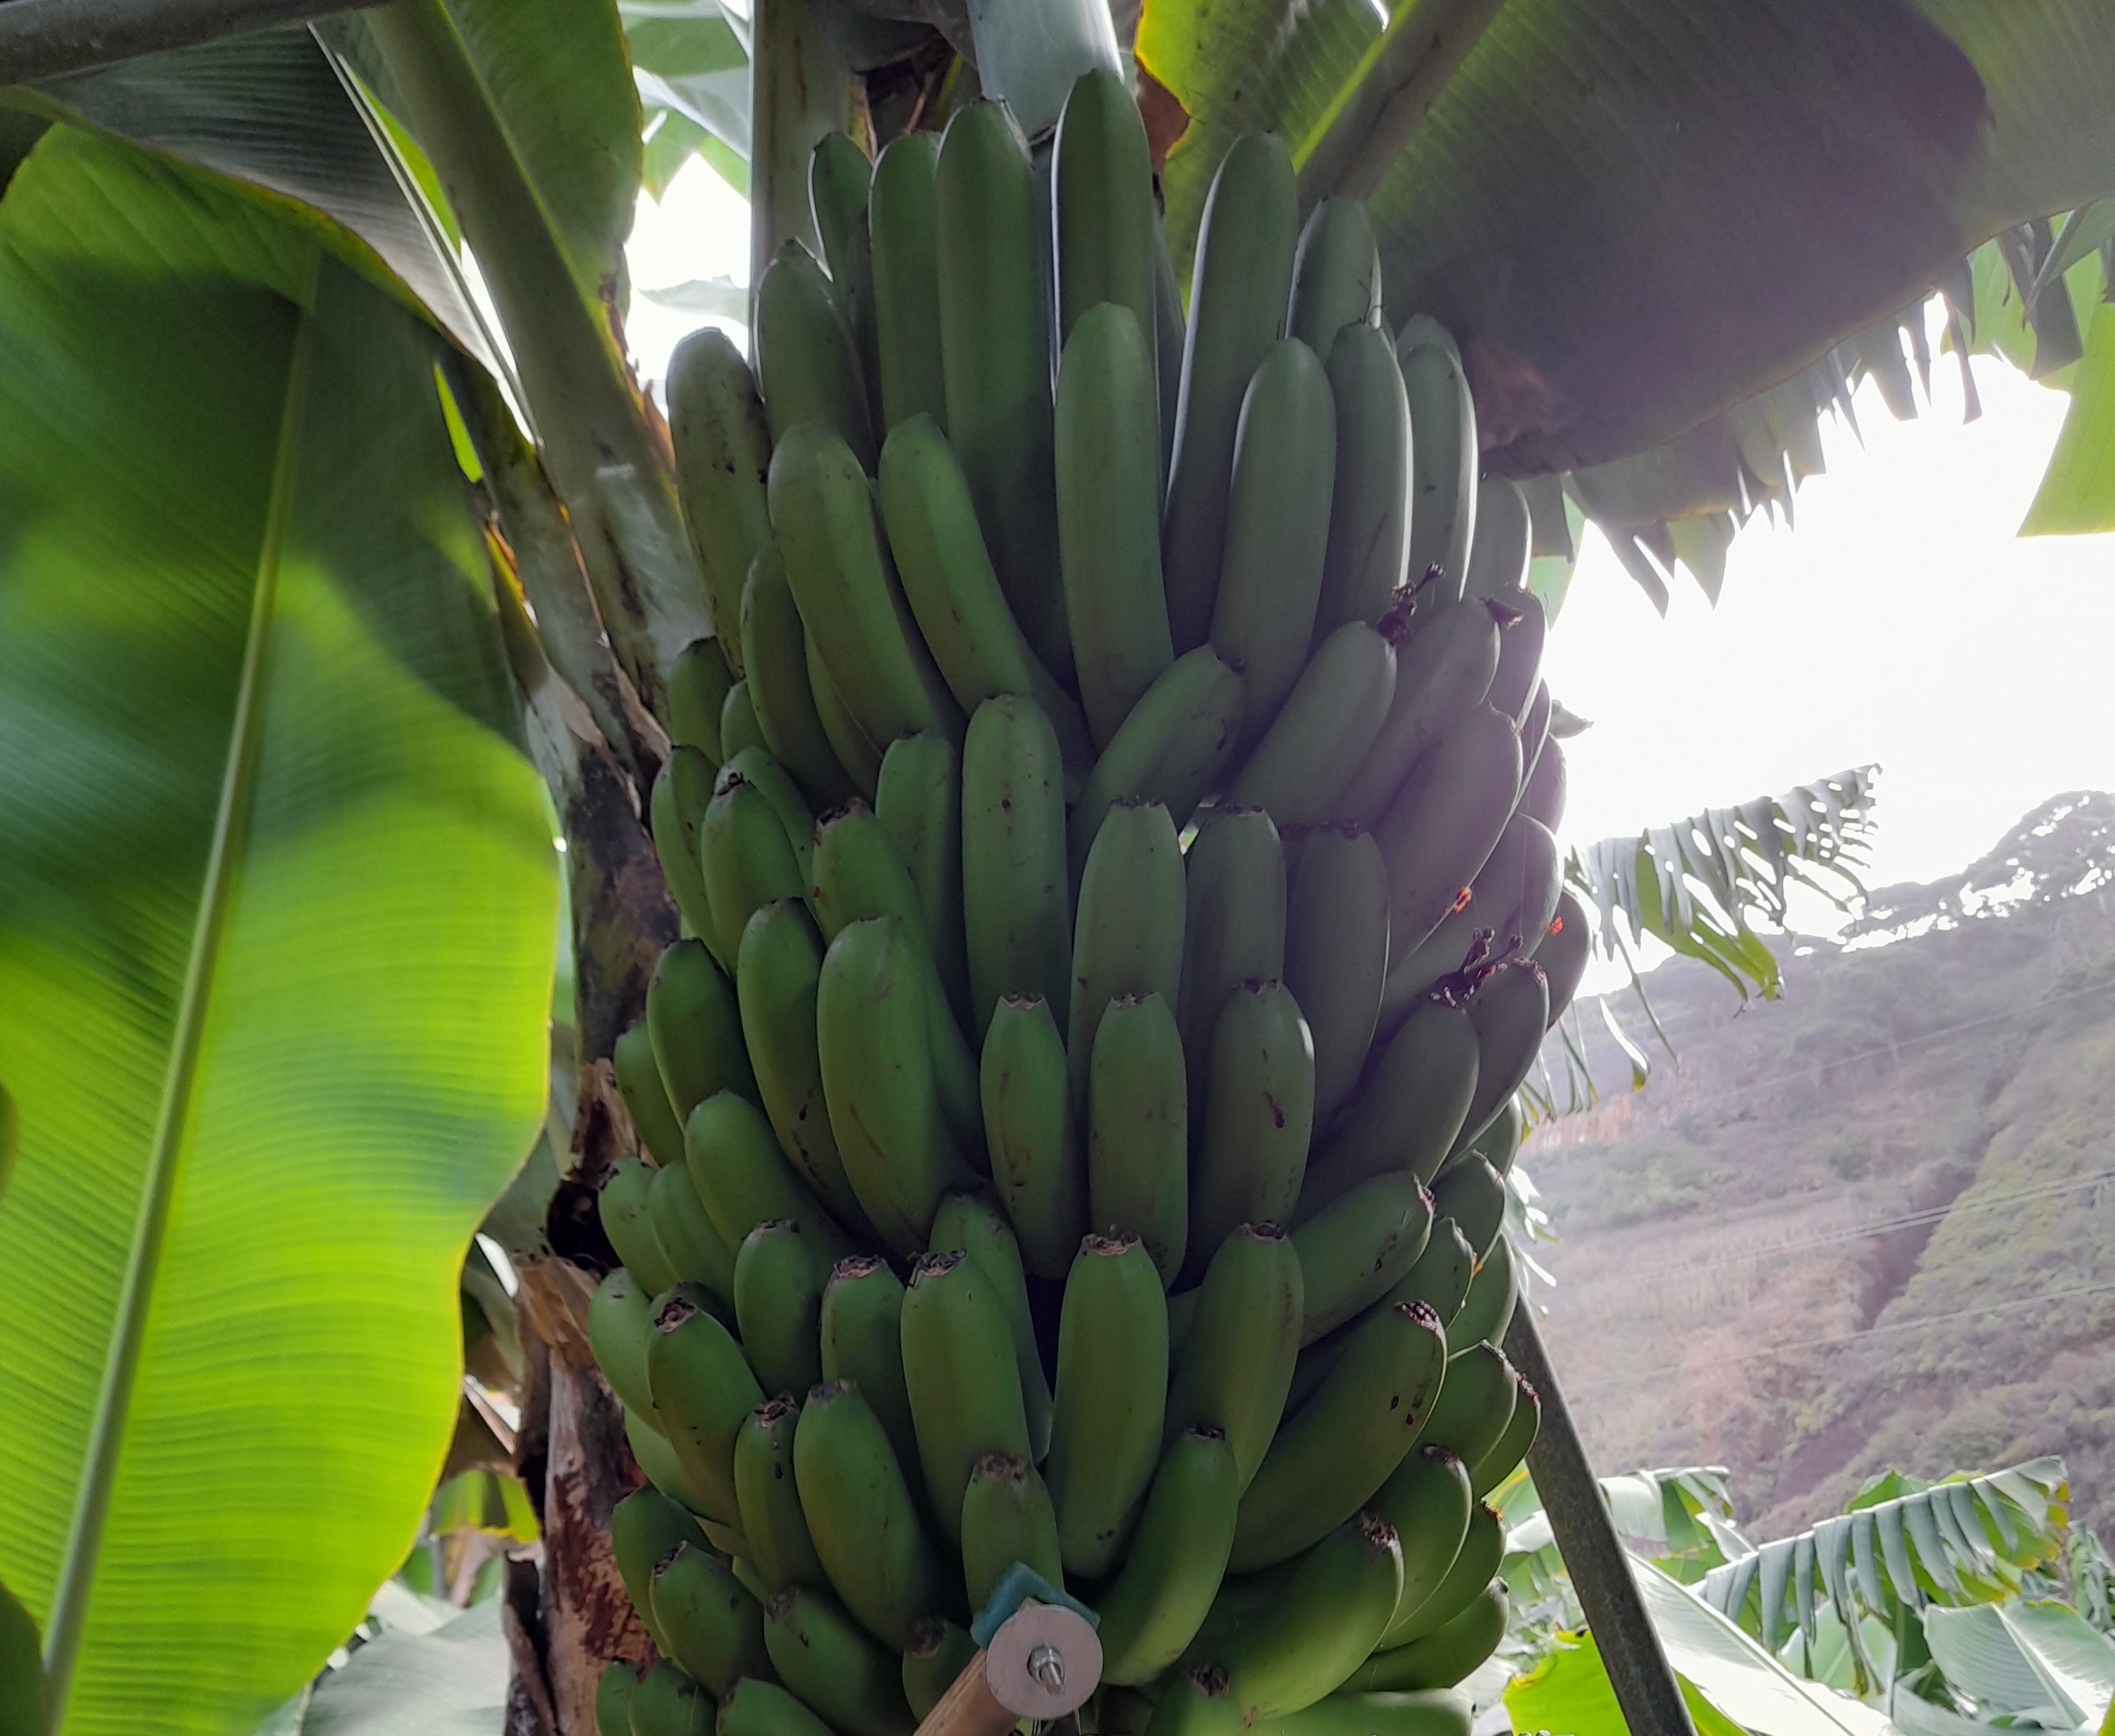
Label: Cut